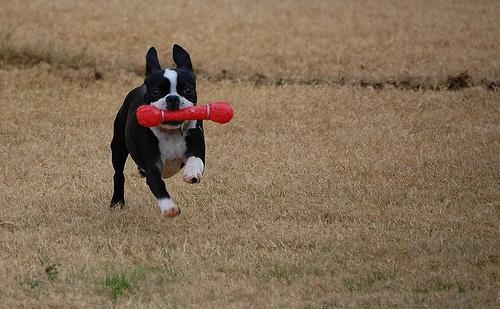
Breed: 230-n000084-Boston_bull